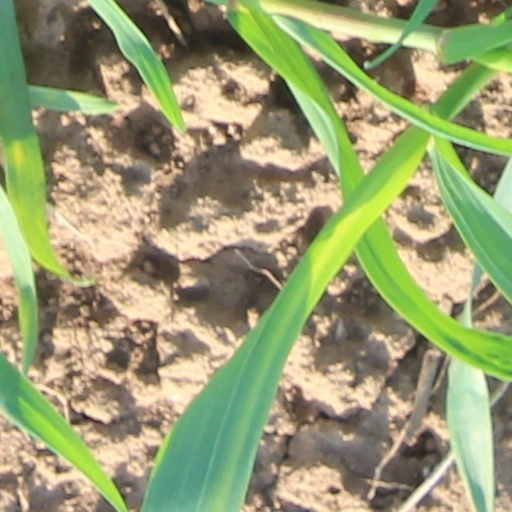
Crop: wheat